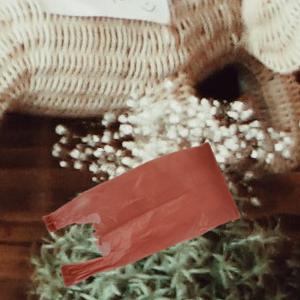
Label: plasticbags